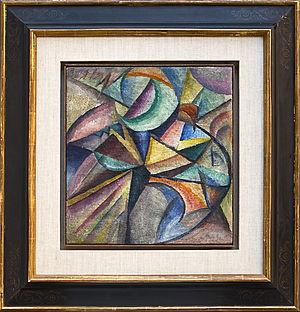
Oleksandr Kostiantynovytch Bohomazov, né le 14 mars 1880 à Yampil, dans le gouvernement de Kharkov et mort de la tuberculose le 3 juin 1930 à Kiev, est un peintre ukrainien et soviétique, actif en Ukraine et en Russie. Il est un représentant du cubo-futurisme russe, et fut un théoricien de l'art moderne.
Le Centre M.T. Abraham pour les Arts visuels est une association artistique à but non lucratif. Son siège est à Paris, en France, et ses collections sont conservées en Suisse, à Genève. Le Centre a été fondé par les descendants de Mansur Tamir Abraham après sa mort en 1999. Il a pour mission la promotion du goût du public pour le modernisme européen et russe, l’impressionnisme et l’art moderne en collectionnant des œuvres « dans le seul but qu’elles soient exposées et étudiées par des institutions publiques ».